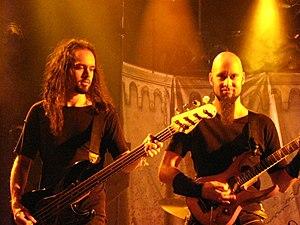
Demonoid est un groupe de metal extrême suédois, originaire de Stockholm. Le groupe est formé par les membres de Therion. Le style musical du groupe est un mélange de death metal, de black metal et de thrash metal. Le but du groupe est d'exprimer le côté de death des membres, ce style de compositions n'étant plus d'actualité pour Therion. Le groupe ne compte qu'un seul album studio en date, intitulé Riders of the Apocalypse.